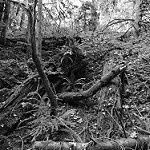
Label: B & W